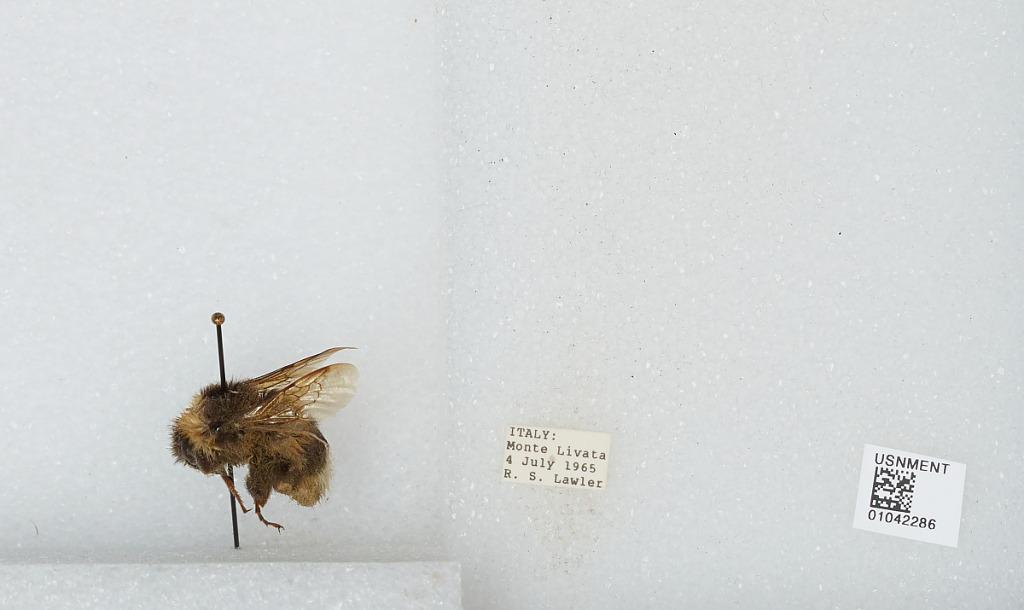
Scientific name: Bombus sp.
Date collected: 1965-7-4
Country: Italy
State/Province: Latium
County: Rome
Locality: Monte Livata